Japanese economic miracle

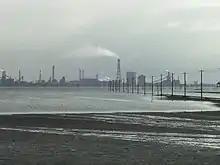
Japanese coal- and metal-related industry experienced an annual growth rate of 25% in the 1960s, with the steel plant of Nippon Steel Corporation in Chiba Prefecture being a notable one.

After regaining its pre-war standard of living in the mid-1950s, Japan's economy soared until the early 1970s. Between 1957 and 1973, the country saw an annualised growth rate of around 10% in terms of GNP. In 1964, Japan joined the OECD, which had been established three years earlier and has been widely regarded as one of the primary indicators of developed nation status. At the time, Japan was the only member from the Pacific Asia and Oceania region until Australia joined in 1971, followed by New Zealand in 1973 and South Korea in 1996. That same year, Japan hosted the Tokyo Olympics, and large infrastructure projects such as the Shinkansen and expressways were completed to accommodate the increased demand for transport brought about by the event.